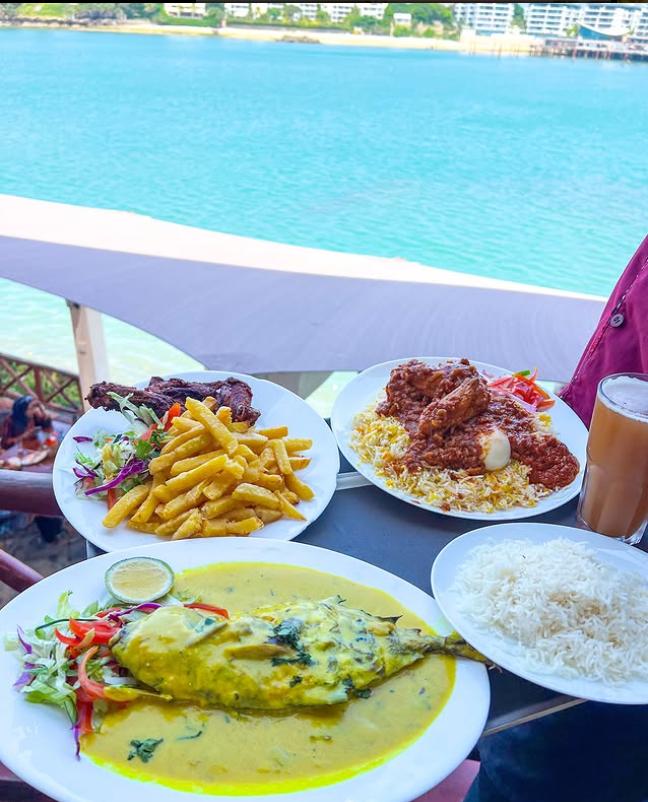
Chakula kilichopangwa vizuri mezani karibu na bahari labda katika mkahawa wa mji wa Pwani kama Mombasa au Zanzibari, sahani ya mbele ina samaki mzima wa kupikwa kwa mchuuzi na nazi au wa manjano pembeni, kuna kachumbari na ndimu iliyoongezwa kwa ladha.